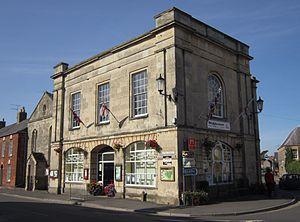
Berkeley, ville de marché ancienne et une paroisse civile anglaise, se trouve au district de Stroud dans le comté du Gloucestershire.